2009 Mediterranean Games

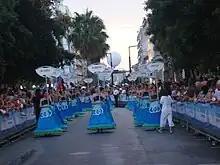
Young ladies carrying signs with the participating country's name in Italian during the closing ceremony.

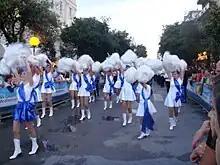
Majorettes during the closing ceremony.

The 2009 Mediterranean Games closing ceremony concluded the Pescara Games on 5 July. It began at 9:00 pm Central European Summer Time (UTC+2:00), and took place on the streets of the city. The "main element" of the ceremony was white, and spectators were asked by the organisers to wear white clothing. The event was directed by Marco Balich and organised by K-events.